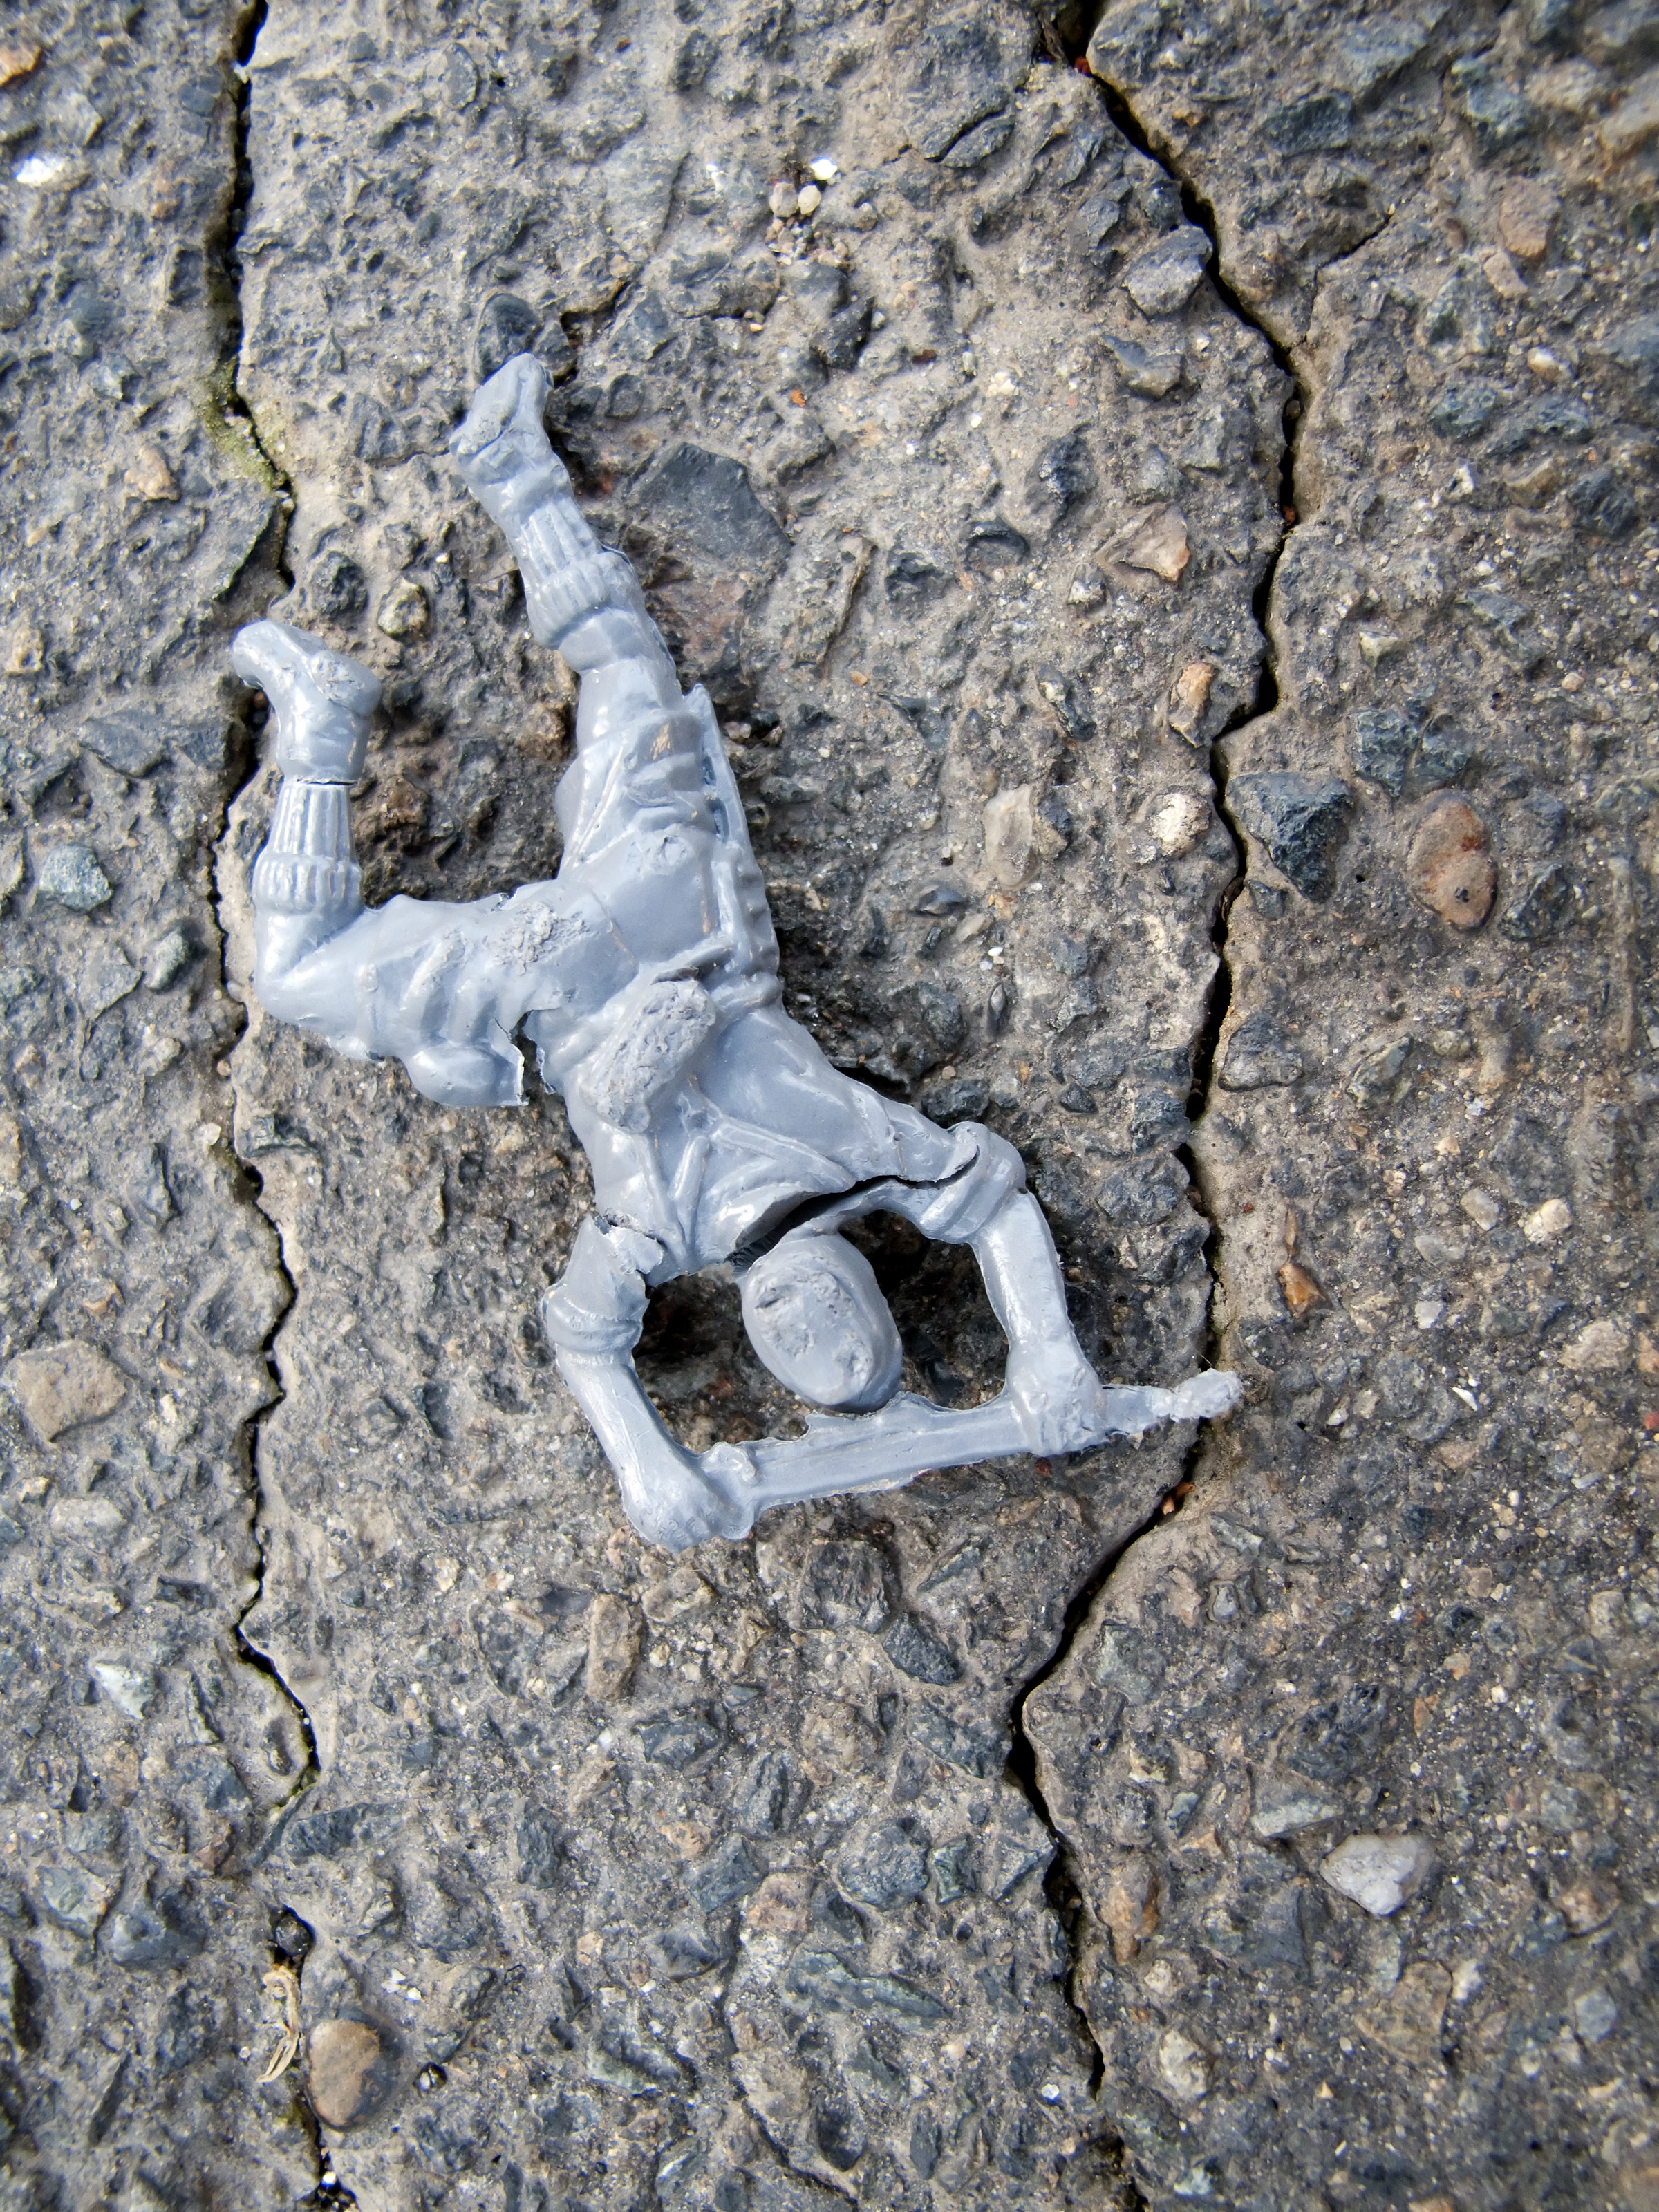
tree, rock, branch, wood, leaf, wall, soil, material, geology